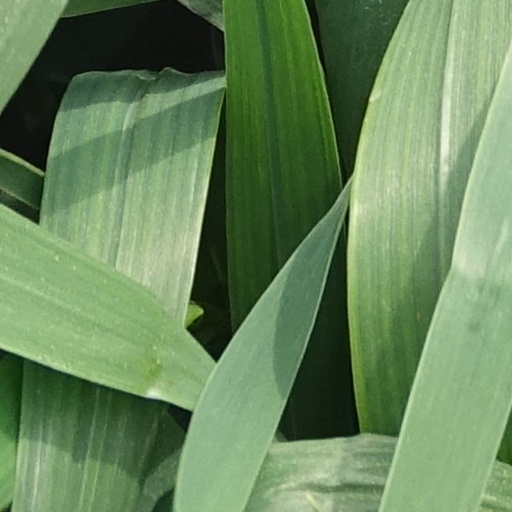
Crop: wheat